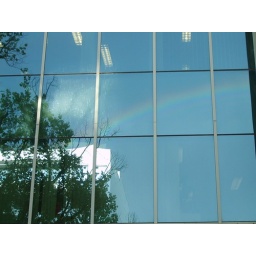
The rainbow was so bright that it was reflected in the window of this building